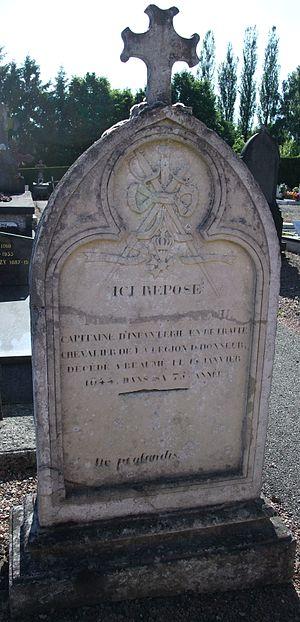
Tombeau (stèle funéraire) du capitaine d'infanterie Pierre Antoine Menu
Beaumé est une commune française, située dans le département de l'Aisne en région Hauts-de-France.